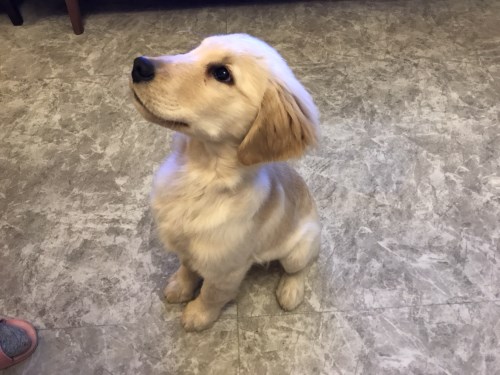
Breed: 5355-n000126-golden_retriever